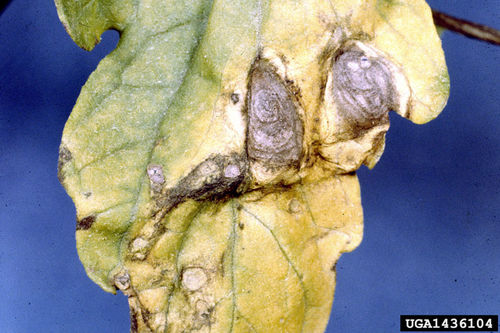
Labels: Potato leaf early blight